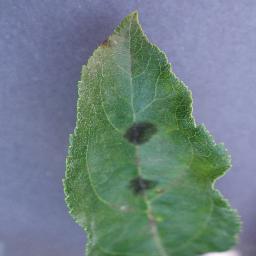
Label: Apple___Apple_scab